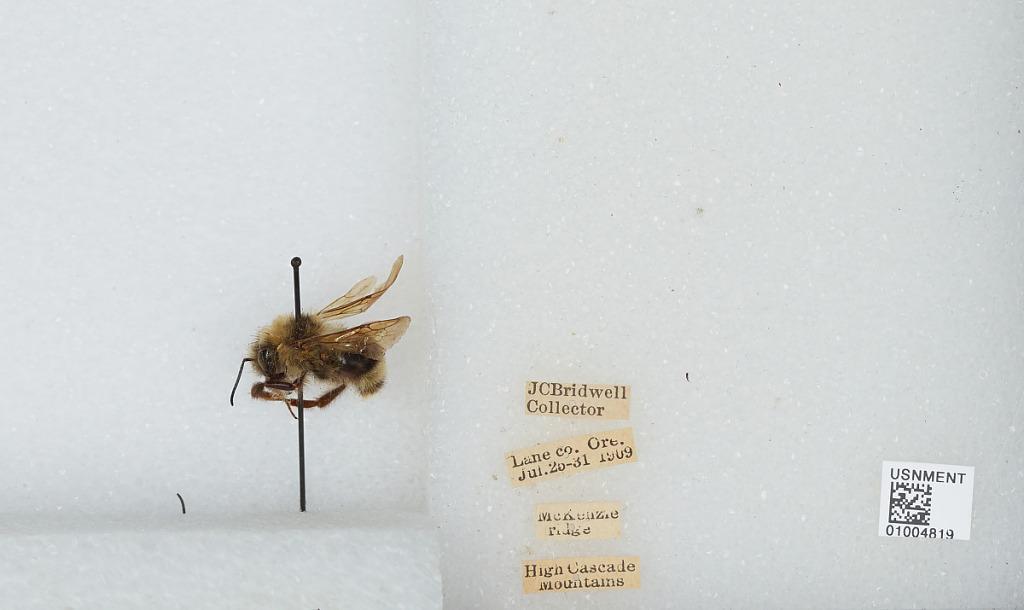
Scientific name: Bombus (Fervidobombus) fervidus fervidus (Fabricius)
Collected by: J. Bridwell
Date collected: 1909-7-25
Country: United States
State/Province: Oregon
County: Lane
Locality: McKenzie Ridge, High Cascade Mountains
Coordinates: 44.2597, -121.81